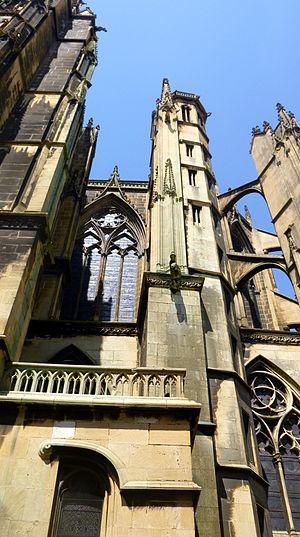
Tour du chevet (XVIe siècle) de la cathédrale de Metz.
La cathédrale Saint-Étienne de Metz est la cathédrale catholique du diocèse de Metz, dans le département français de la Moselle en région Grand Est.